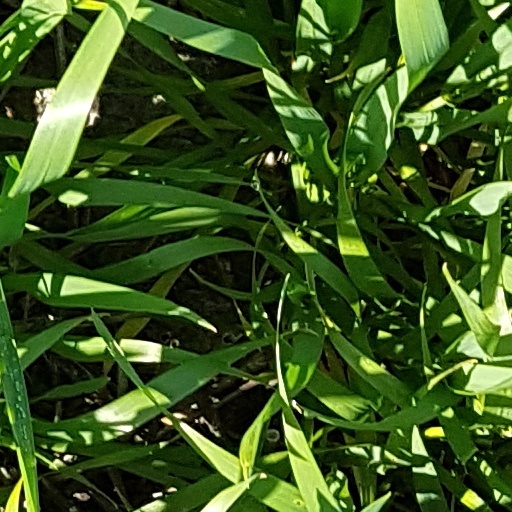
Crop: wheat